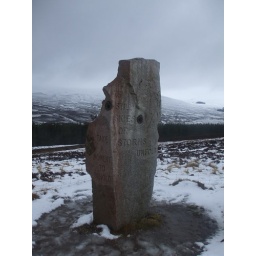
A stone with writing on it off a road near Corgarff.